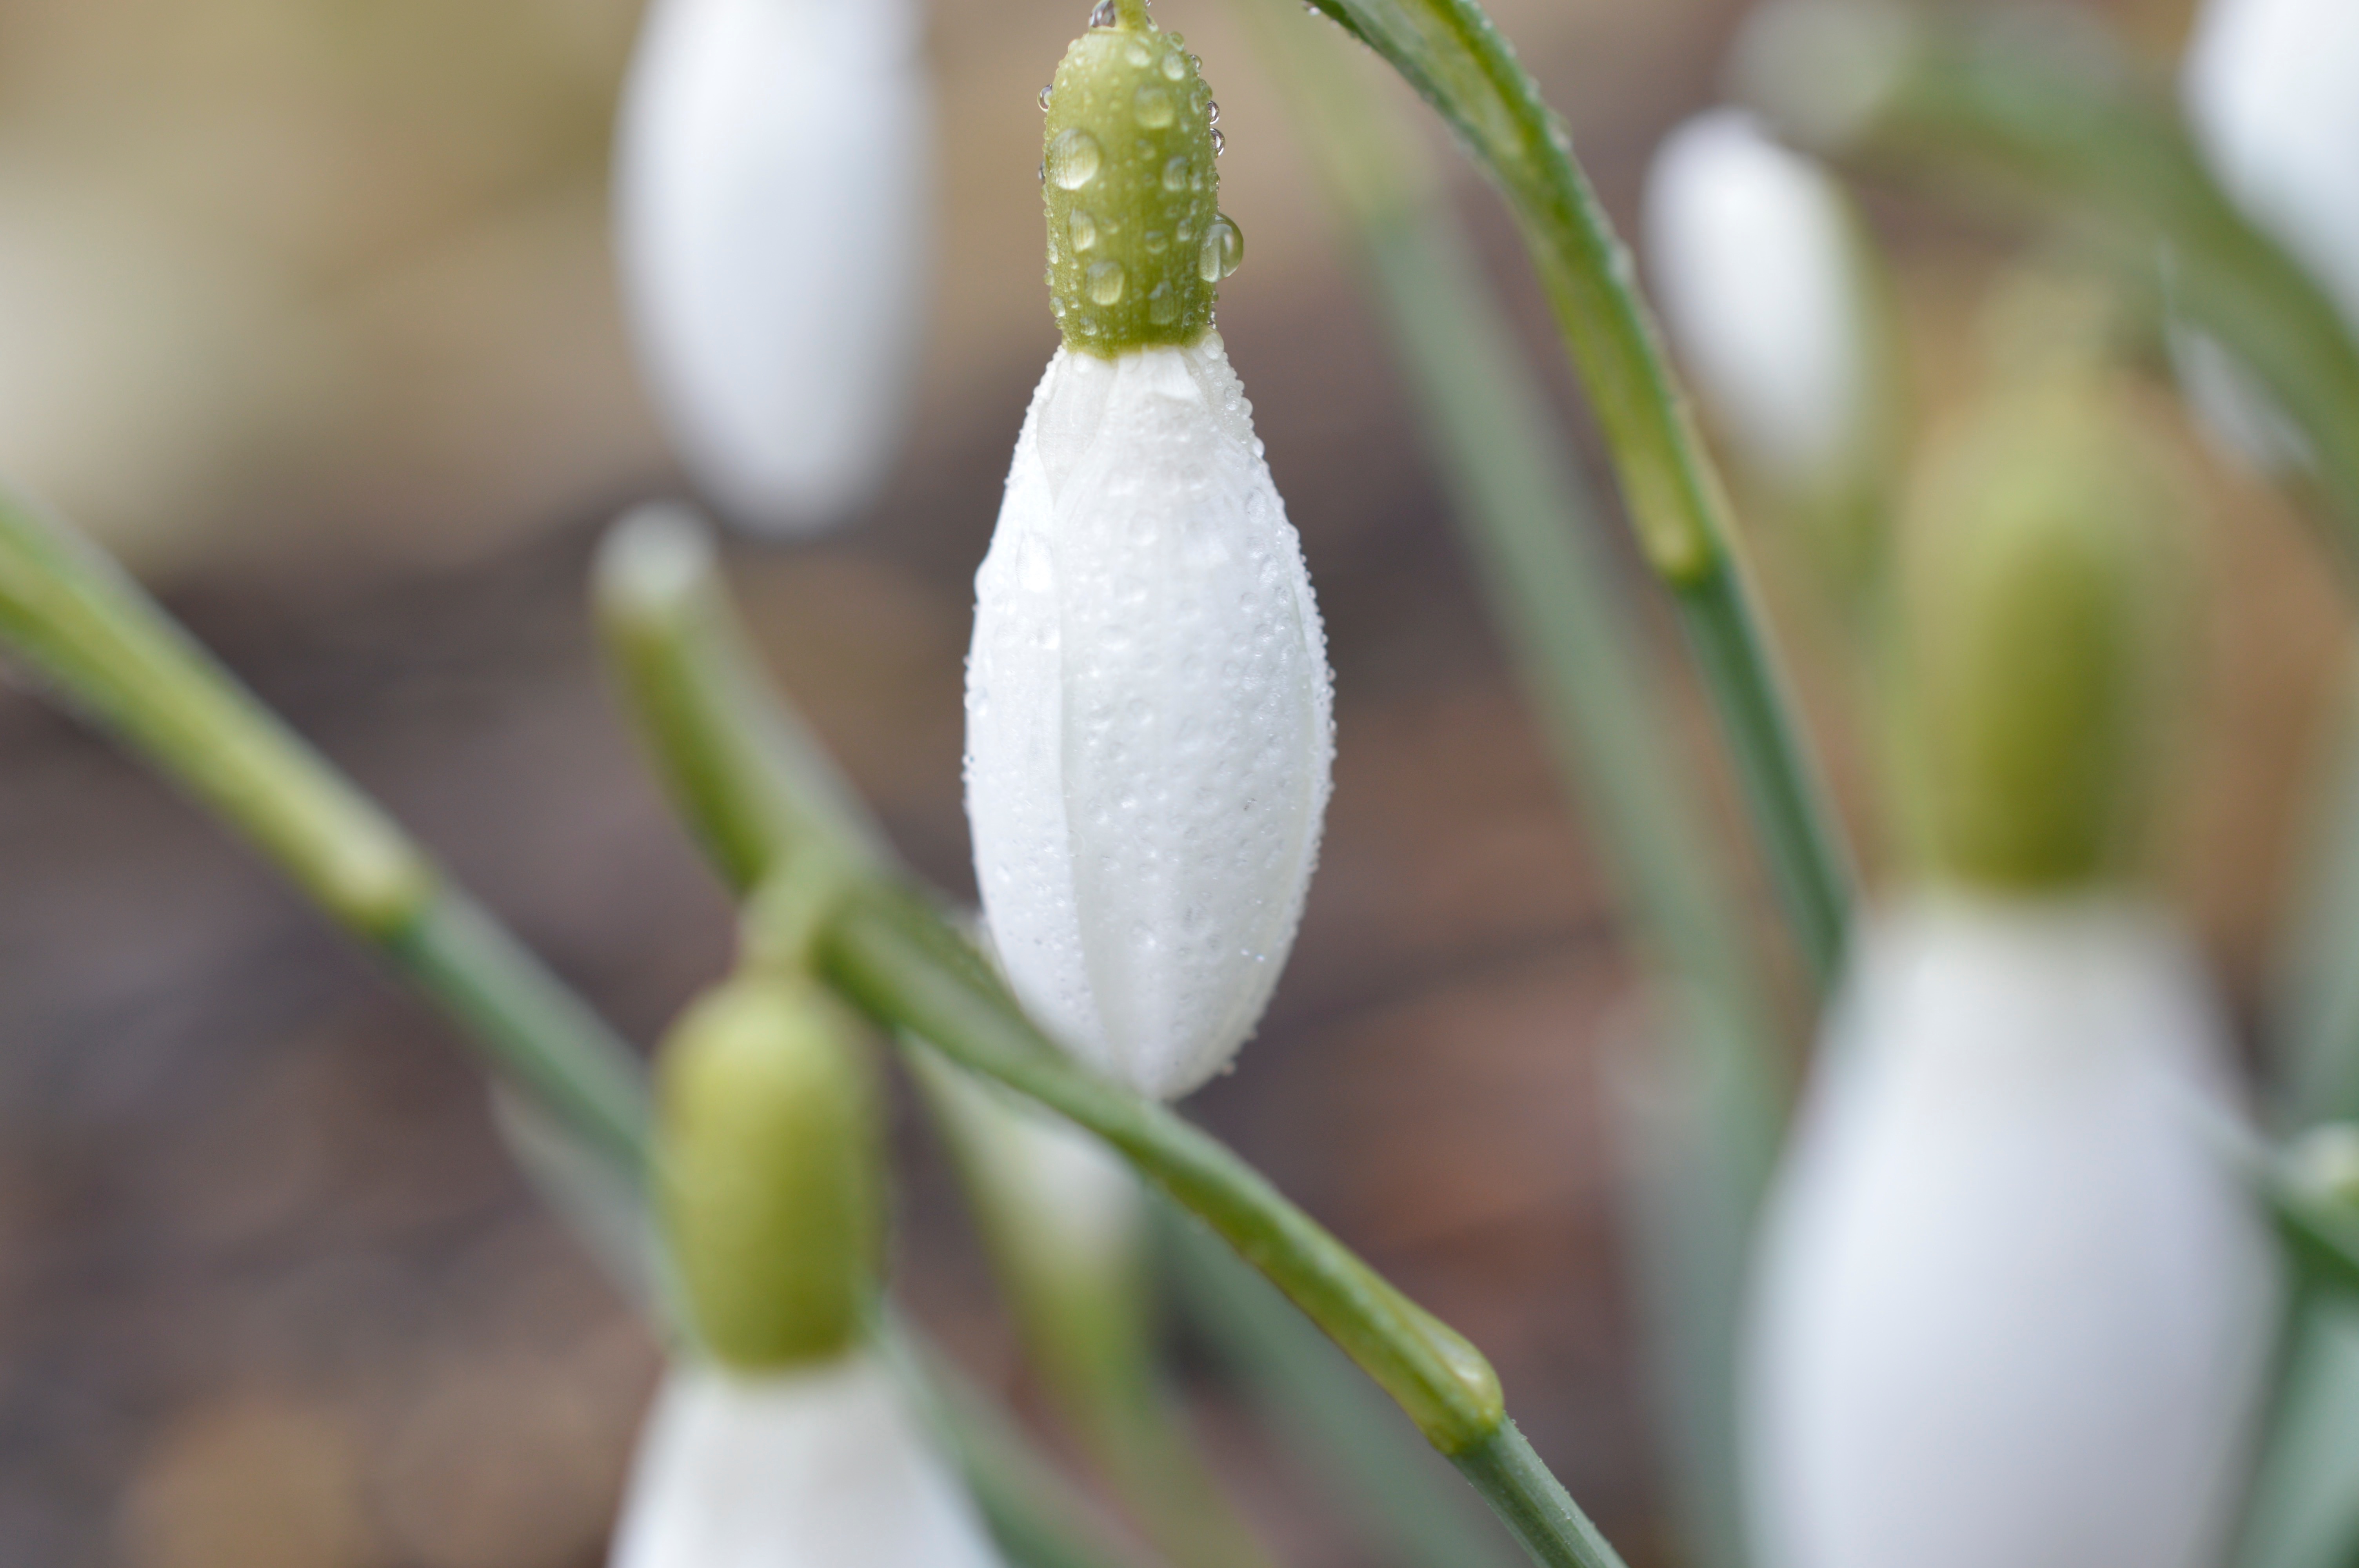
blossom, plant, leaf, flower, green, produce, botany, flora, close up, snowdrop, bud, galanthus, macro photography, flowering plant, plant stem, land plant